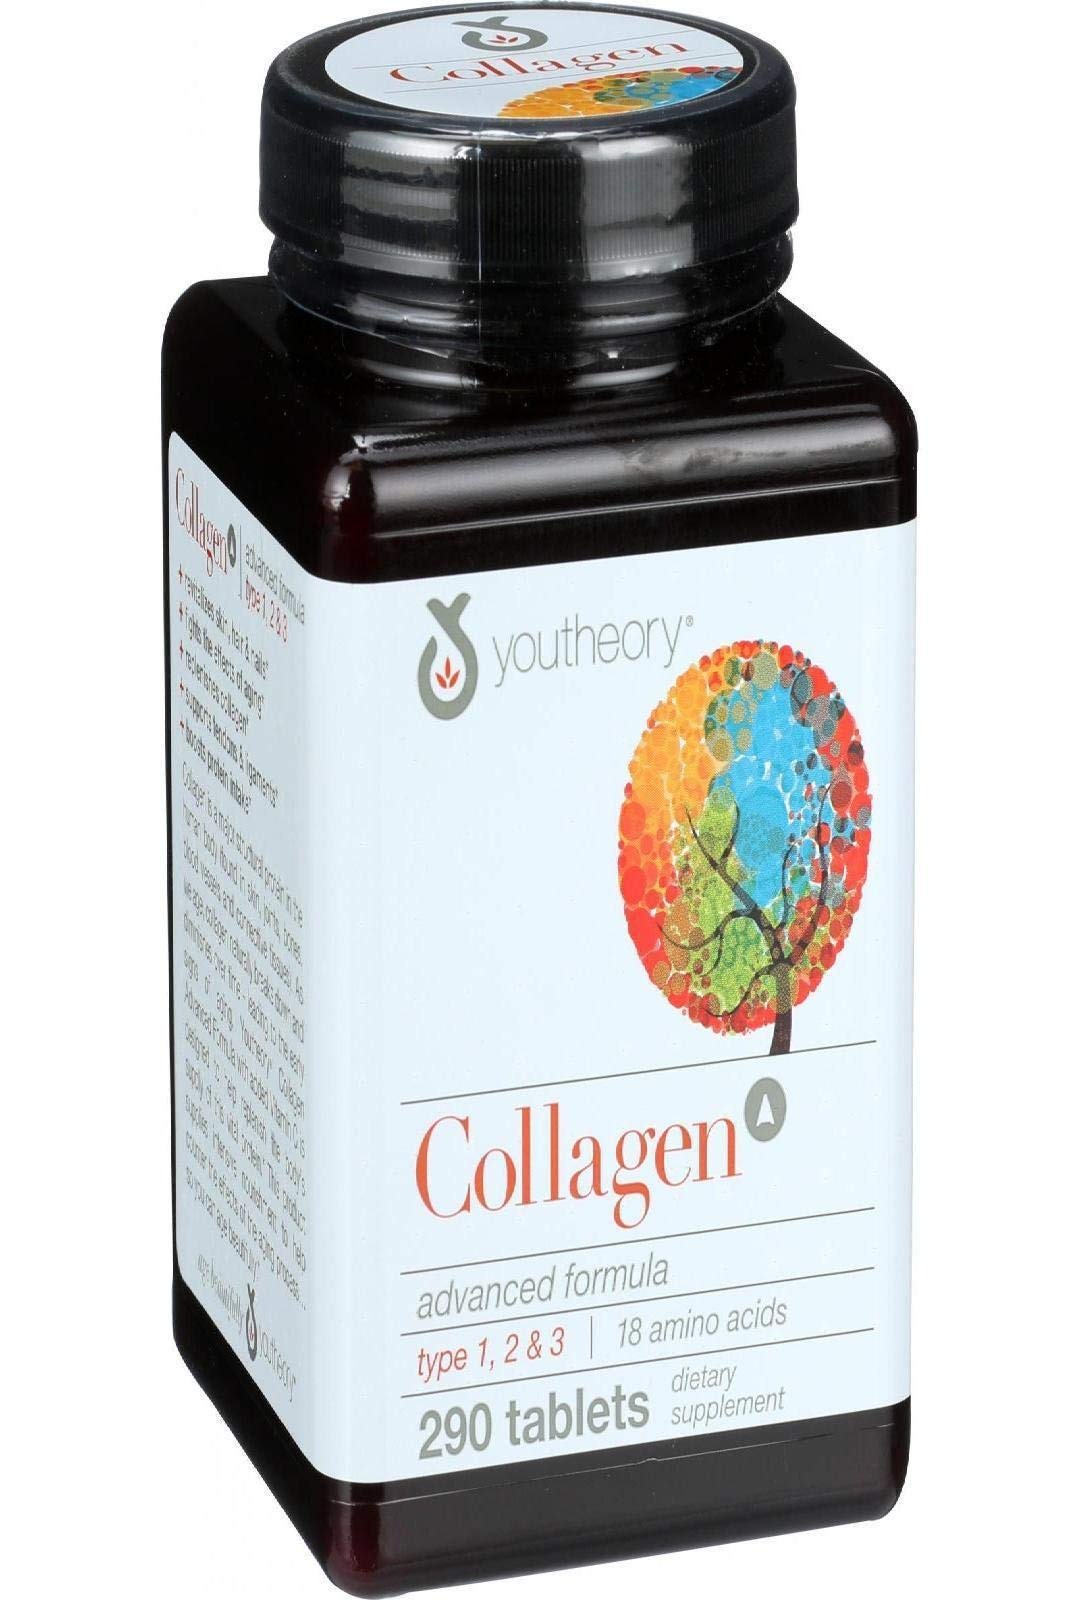
Item Name: Youtheory Collagen Advanced, 290 ct
Bullet Point: Builds bone matrix Collagen is the mechanical strength of bone Corrects weak, broken, split, ridged and damaged nail beds Thickens fine hair
Value: 290.0
Unit: Count

Price: 19.99